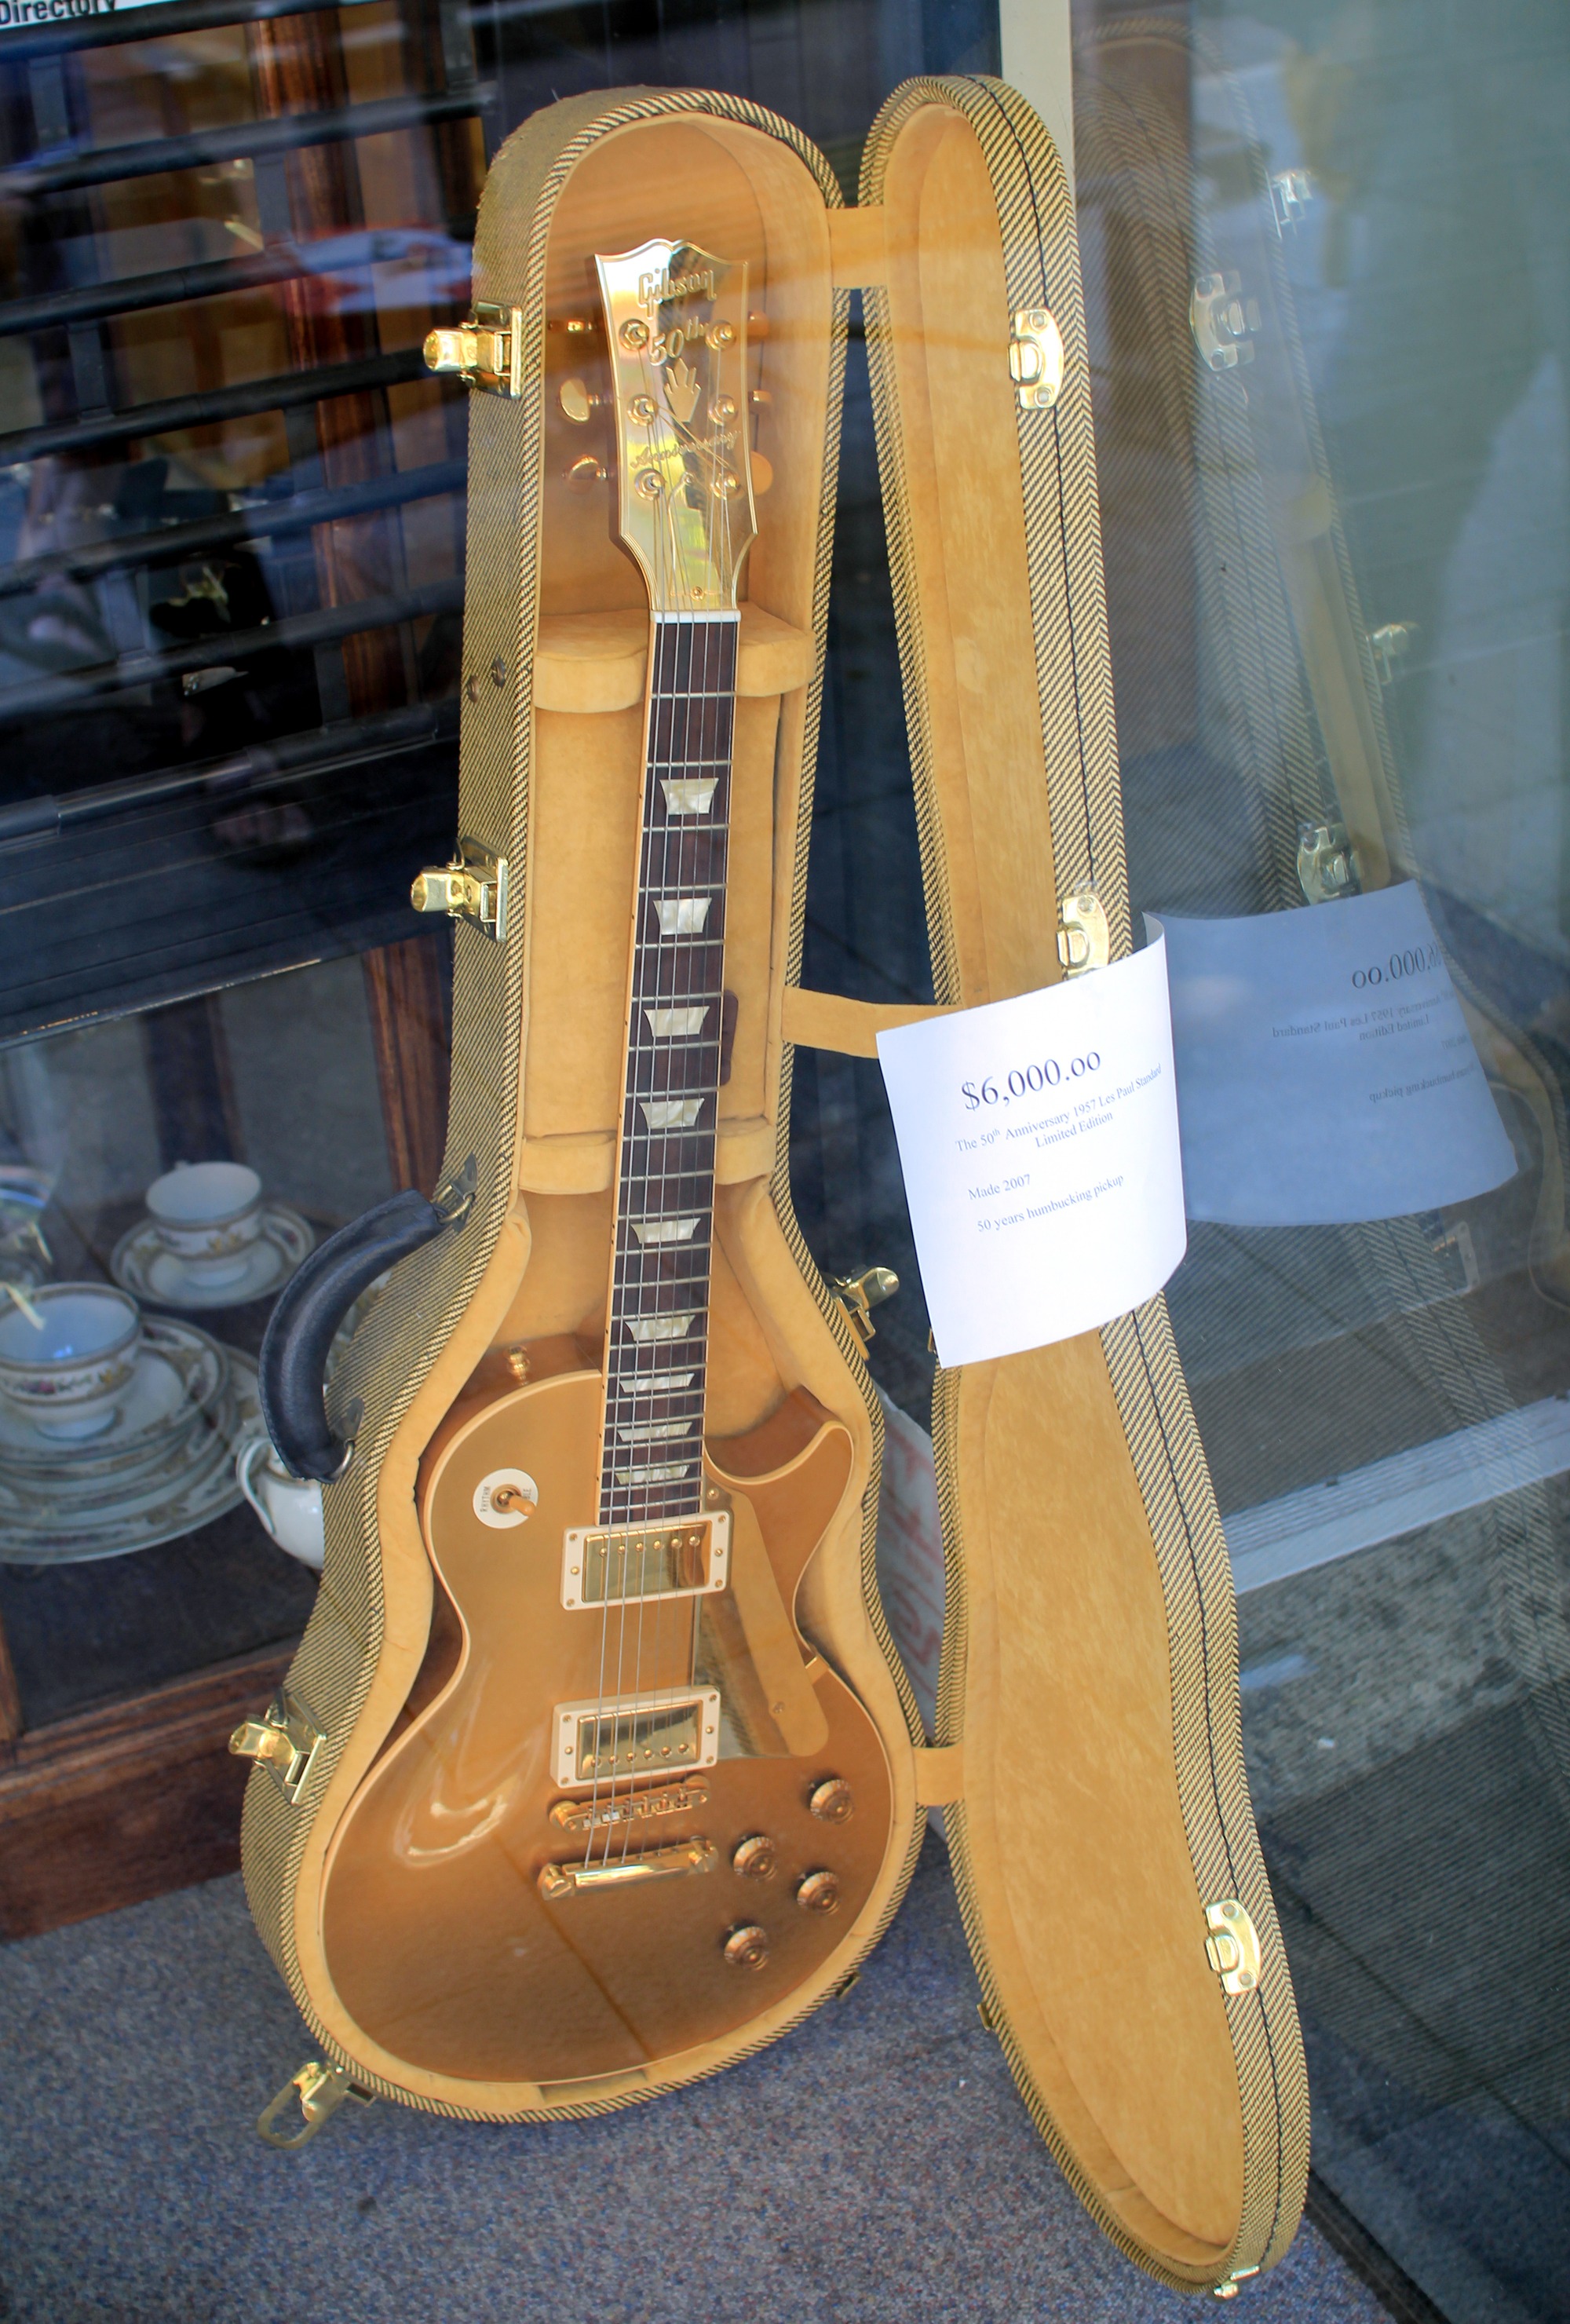
music, play, guitar, string, acoustic guitar, window, tan, shop, equipment, instrument, brown, performer, musician, electric guitar, musical instrument, power, musical, pawn, case, sale, anniversary, guitarist, electric, bass guitar, pick, 50th, cuatro, tune, gibson, string instrument, plucked string instruments